Piracy

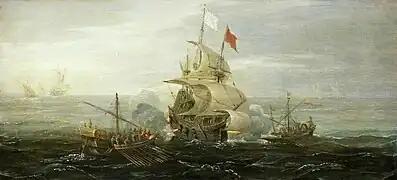
A French ship under attack by Barbary pirates, ca. 1615

As early as Byzantine times, the Maniots (one of Greece's toughest populations) were known as pirates. The Maniots considered piracy as a legitimate response to the fact that their land was poor and it became their main source of income. The main victims of Maniot pirates were the Ottomans but the Maniots also targeted ships of European countries.